Mala Compra Plantation Archeological Site

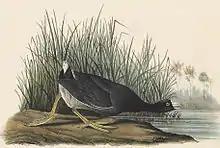
"The American Coot" from The Birds of America. Plate CCCV — Male.

Hernández was Florida's first delegate to the U.S. Congress in 1822 and 1823 and the first Hispanic to serve in the United States Congress. He was a brigadier general commanding troops of the Florida Militia during the Second Seminole War, who while negotiating with Seminole leader Osceola under a white flag of truce in October 1837, took him captive by order of General Jesup.